Belarusian resistance during World War II

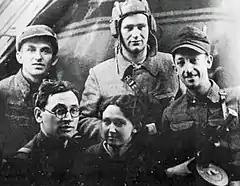
A Belarusian Jewish partisan squad: the Chkalov Brigade, Belarus, 1943.

After the victories of the Wehrmacht against the Red Army in 1941, Belarus was one of the Soviet republics that came under control of Nazi Germany (Operation Barbarossa). The official government of the occupation forces was established on August 23, 1941, under the direction of Wilhelm Kube, the German administrator of the "Generalbezirk Weißruthenien". The German pacification operations were able to curb partisan activity significantly throughout the summer and fall of 1941. The Belarusian Auxiliary Police was established by the Nazis in July 1941 and deployed to murder operations particularly in February–March 1942. The resistance movement first consisted of cut-off Soviet soldiers, some civilians began joining them around the summer of 1942. From that time until the end of the year, the Central Committee of the Communist Party (Bolsheviks) of Byelorussia formed courses and offices helping those wishing to fight the Nazi Government.